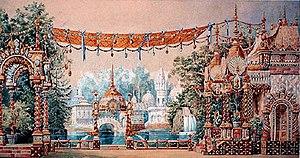
Croquis original de Konstantin Ivanov pour le décor de l'acte II. Magyar: Az ősbemutató díszlete. Português: Montagem de Konstantin Ivanov para a encenação original no Teatro Mariinsky - 1º Ato. Українська: ескізи К.Іванова до 1 акту «Лускунчика».